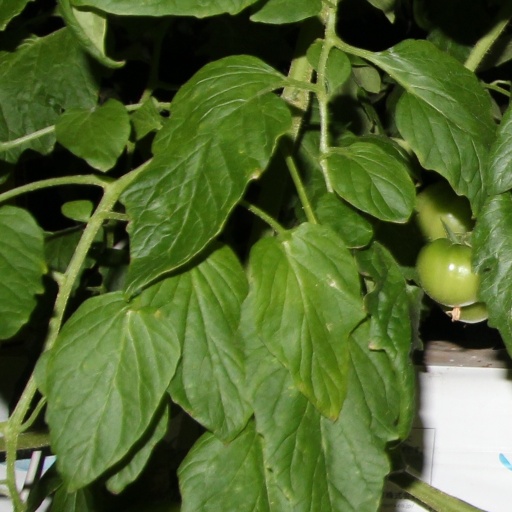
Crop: tomato